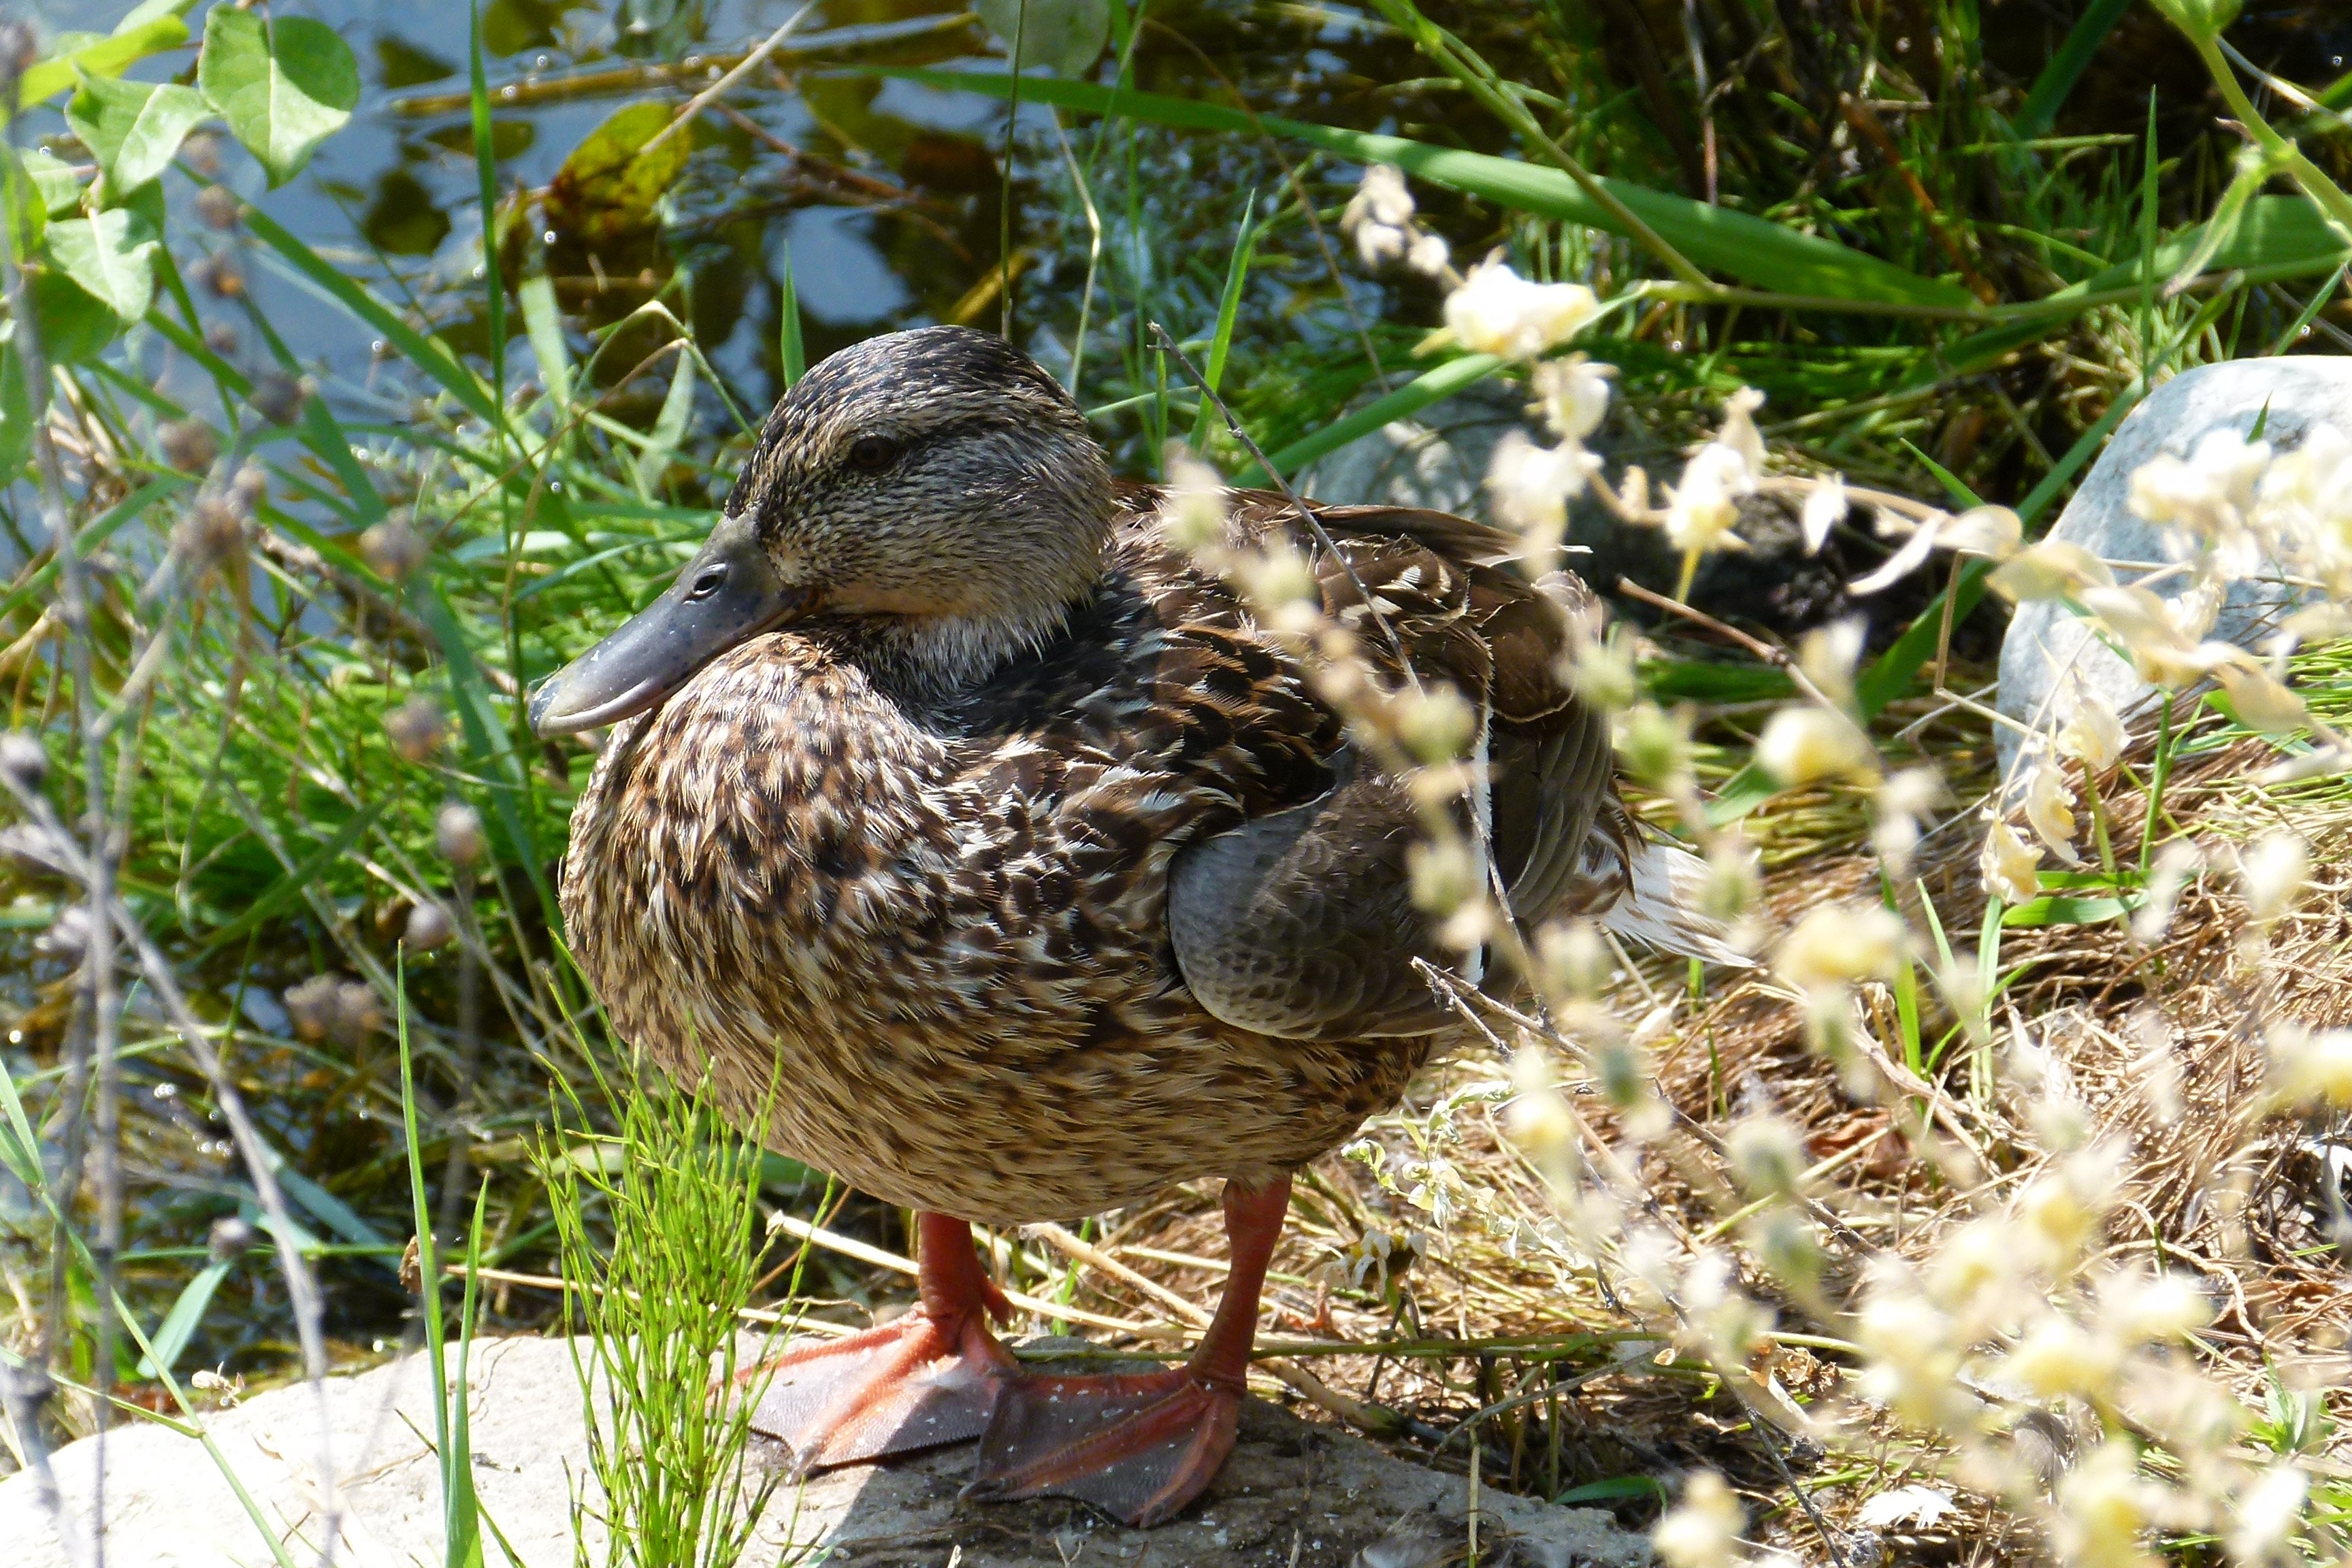
bird, female, wildlife, wild, beak, fowl, avian, fauna, poultry, duck, vertebrate, feathered, waterfowl, water bird, mallard, wildfowl, snipe, shorebird, ducks geese and swans